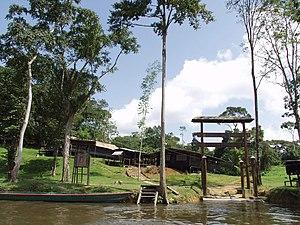
Camopi est une commune française du DROM de la Guyane traditionnellement habitée par les amérindiens du peuple autochtone des Tekos anciennement nommés Émerillons, ainsi que par des amérindiens Wayãpi. Elle est issue de la suppression du territoire de l'Inini par le décret du 17 mai 1969 et de sa division en communes. C'est une commune frontalière avec la municipalité brésilienne de Laranjal do Jari.
Le 3ᵉ régiment étranger d’infanterie est le régiment le plus décoré de la Légion étrangère. Il a été créé en 1920 et est héritier du régiment de marche de la Légion étrangère.